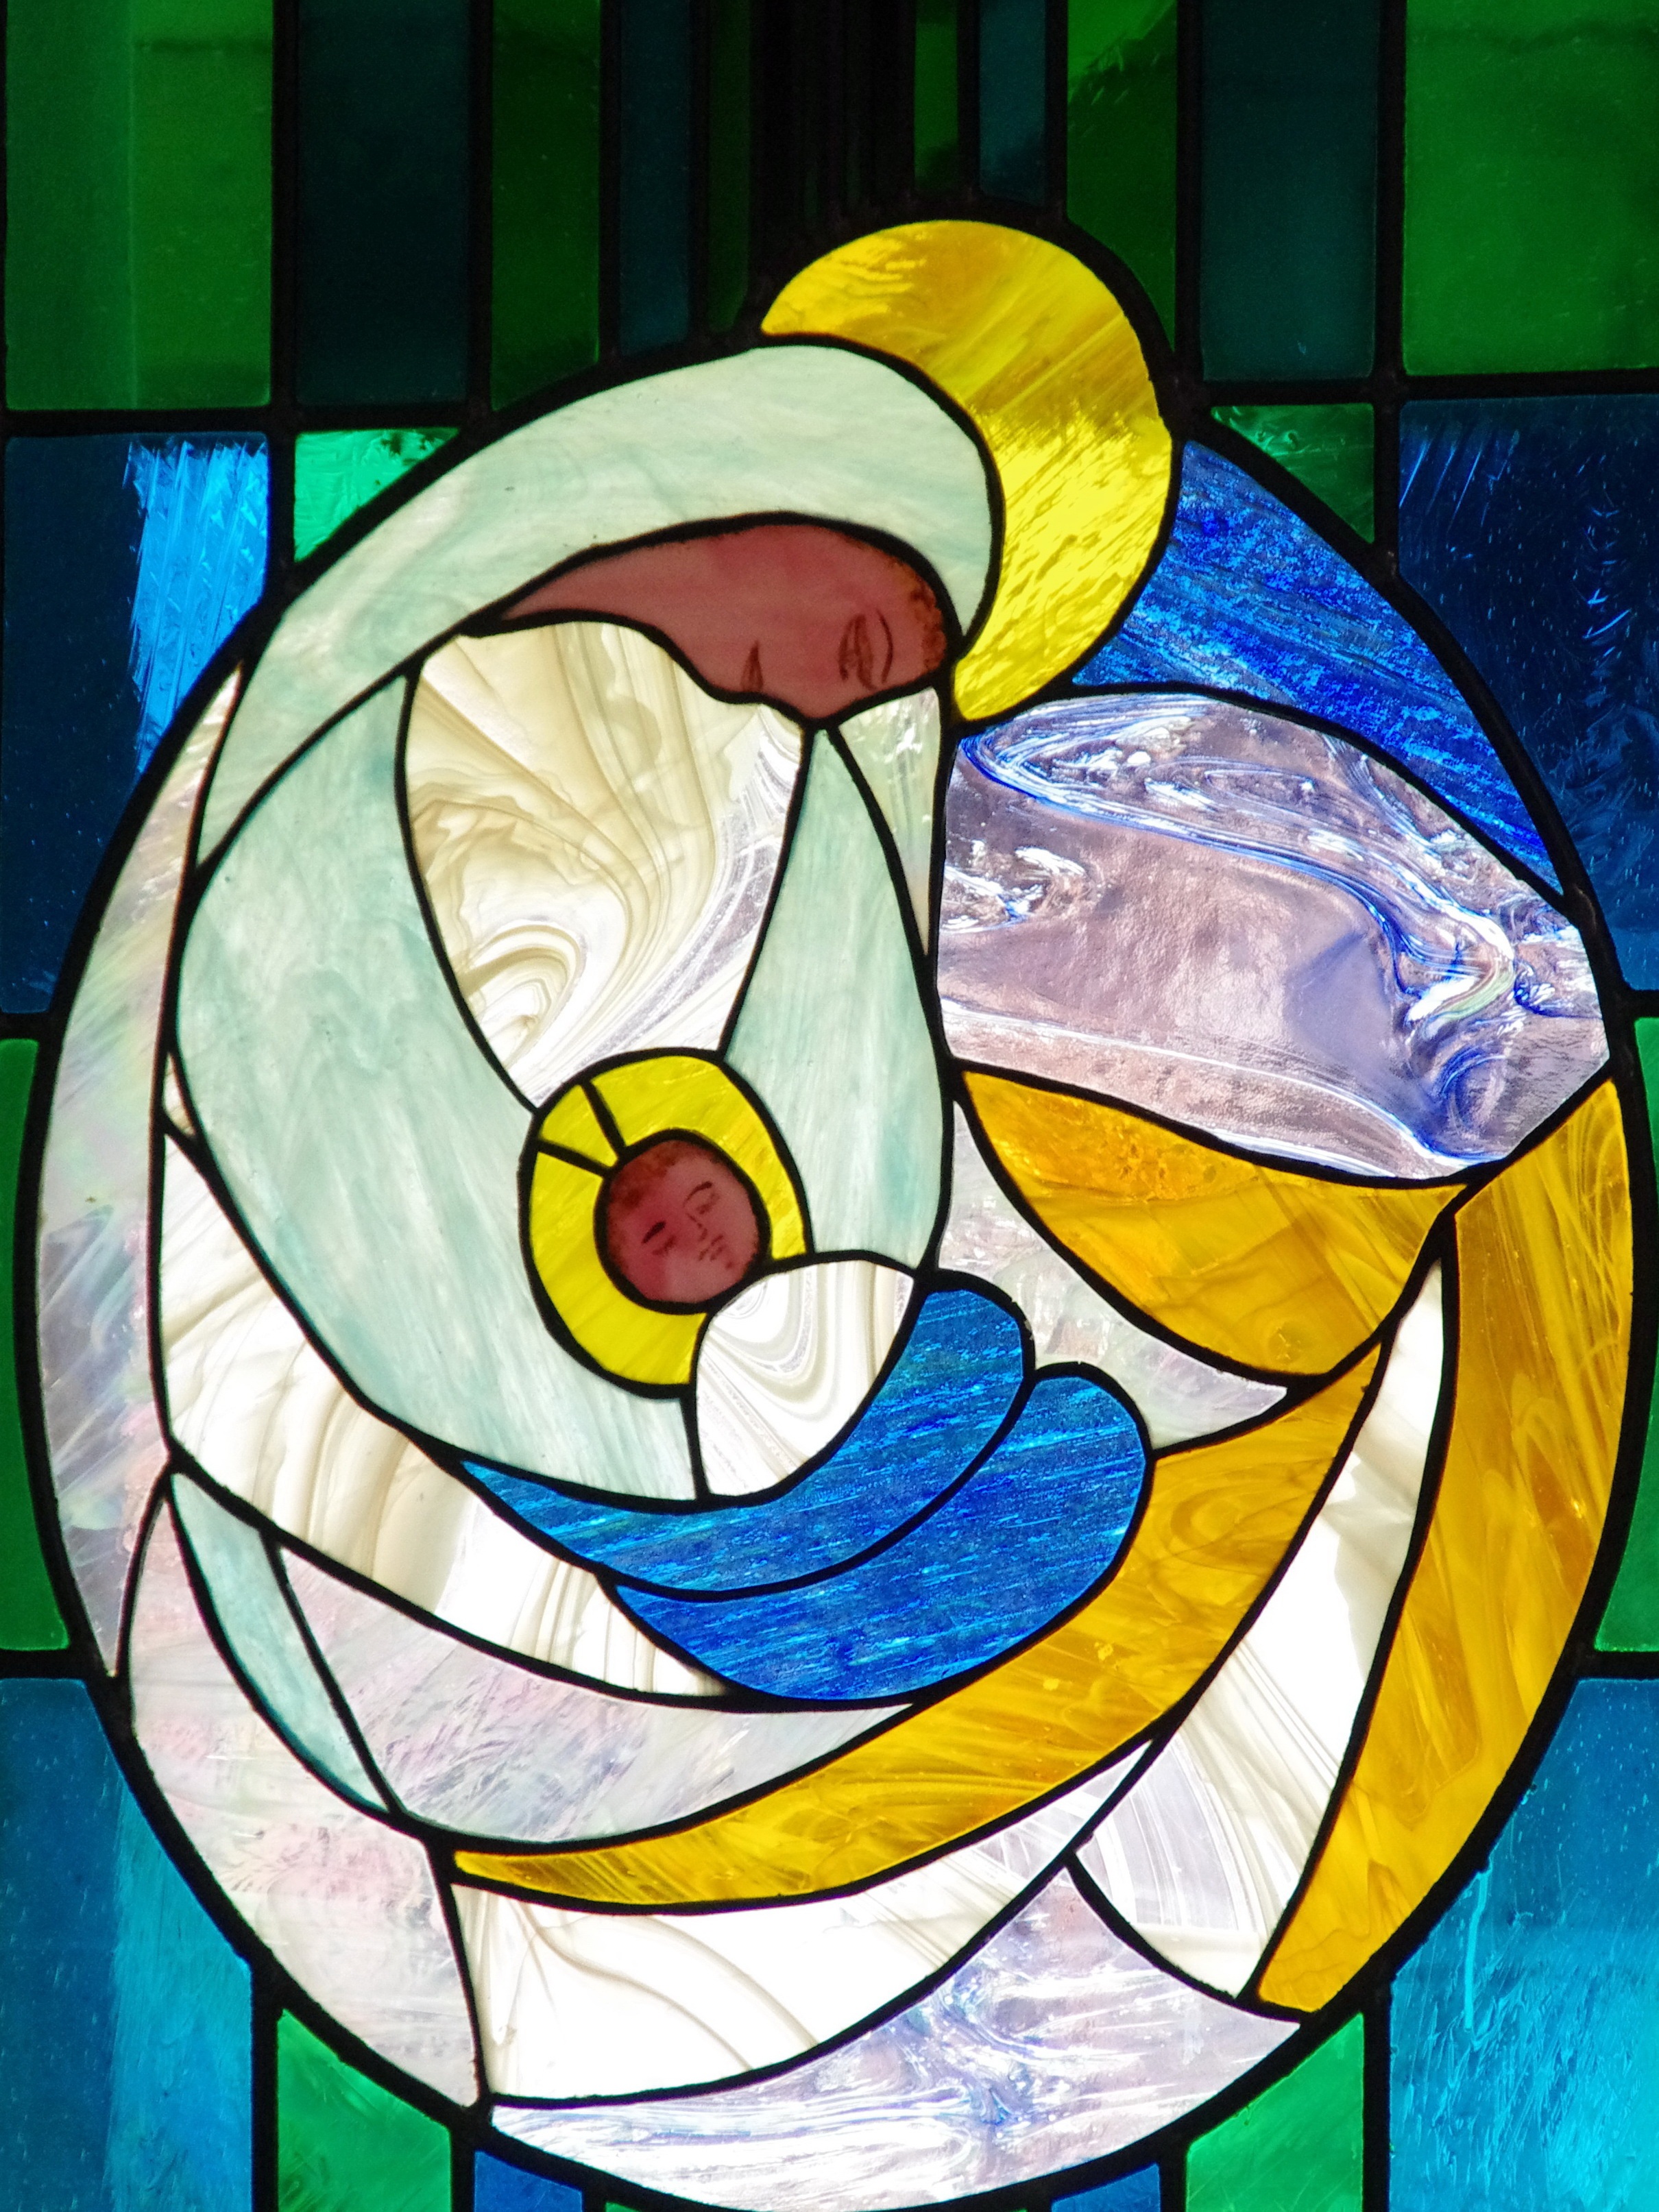
window, glass, france, color, chapel, material, stained glass, circle, maternity, religious, art, illustration, savoie, modern art, col of seizures